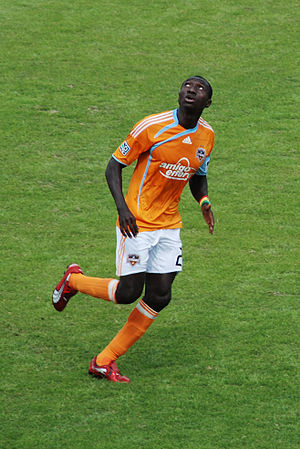
Dominic Oduro (fodboldspiller, født 1995)
Dominic Oduro er en fodboldspiller fra Ghana, der spiller for Seattle Sounders FC.